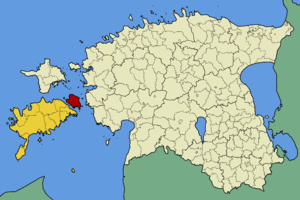
Muhu, aussi appelée Muhumaa, est une île estonienne de l'archipel de Moonsund dans la mer Baltique.
La commune de Muhu est une municipalité rurale du Comté de Saare en Estonie. Elle est formée de l'île de Muhu et des îlots environnants de Kesselaid, Viirelaid, Võilaid et de Suurlaid.